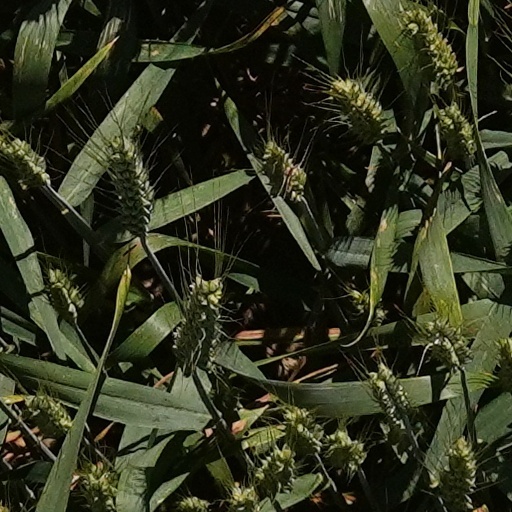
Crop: wheat